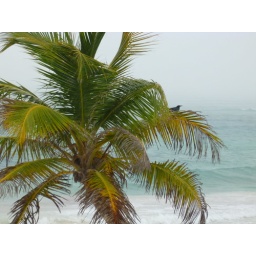
Tulum - bird in tree